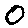
Label: 0